Juliette Atkinson

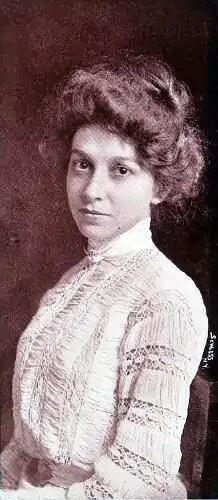
Atkinson in 1900

Juliette Paxton Atkinson Buxton (April 15, 1873 – January 12, 1944) was an American tennis player. She was born in Rahway, New Jersey, United States.